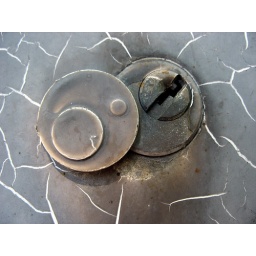
some electric box thing on the sidewalk in binghamton. i like the cracked paint.